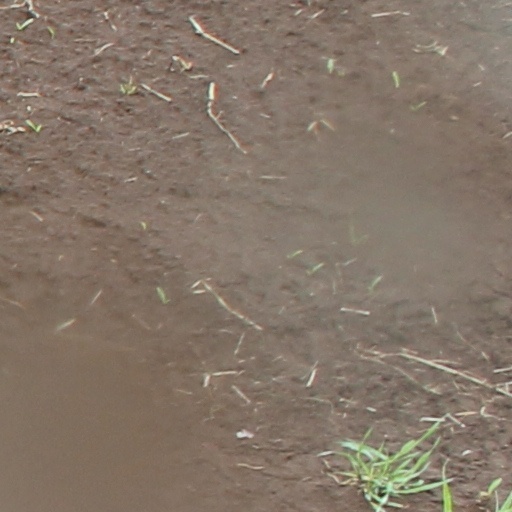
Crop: wheat